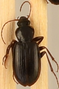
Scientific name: Calathus advena
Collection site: Rocky Mountains NEON (RMNP), plot RMNP_014